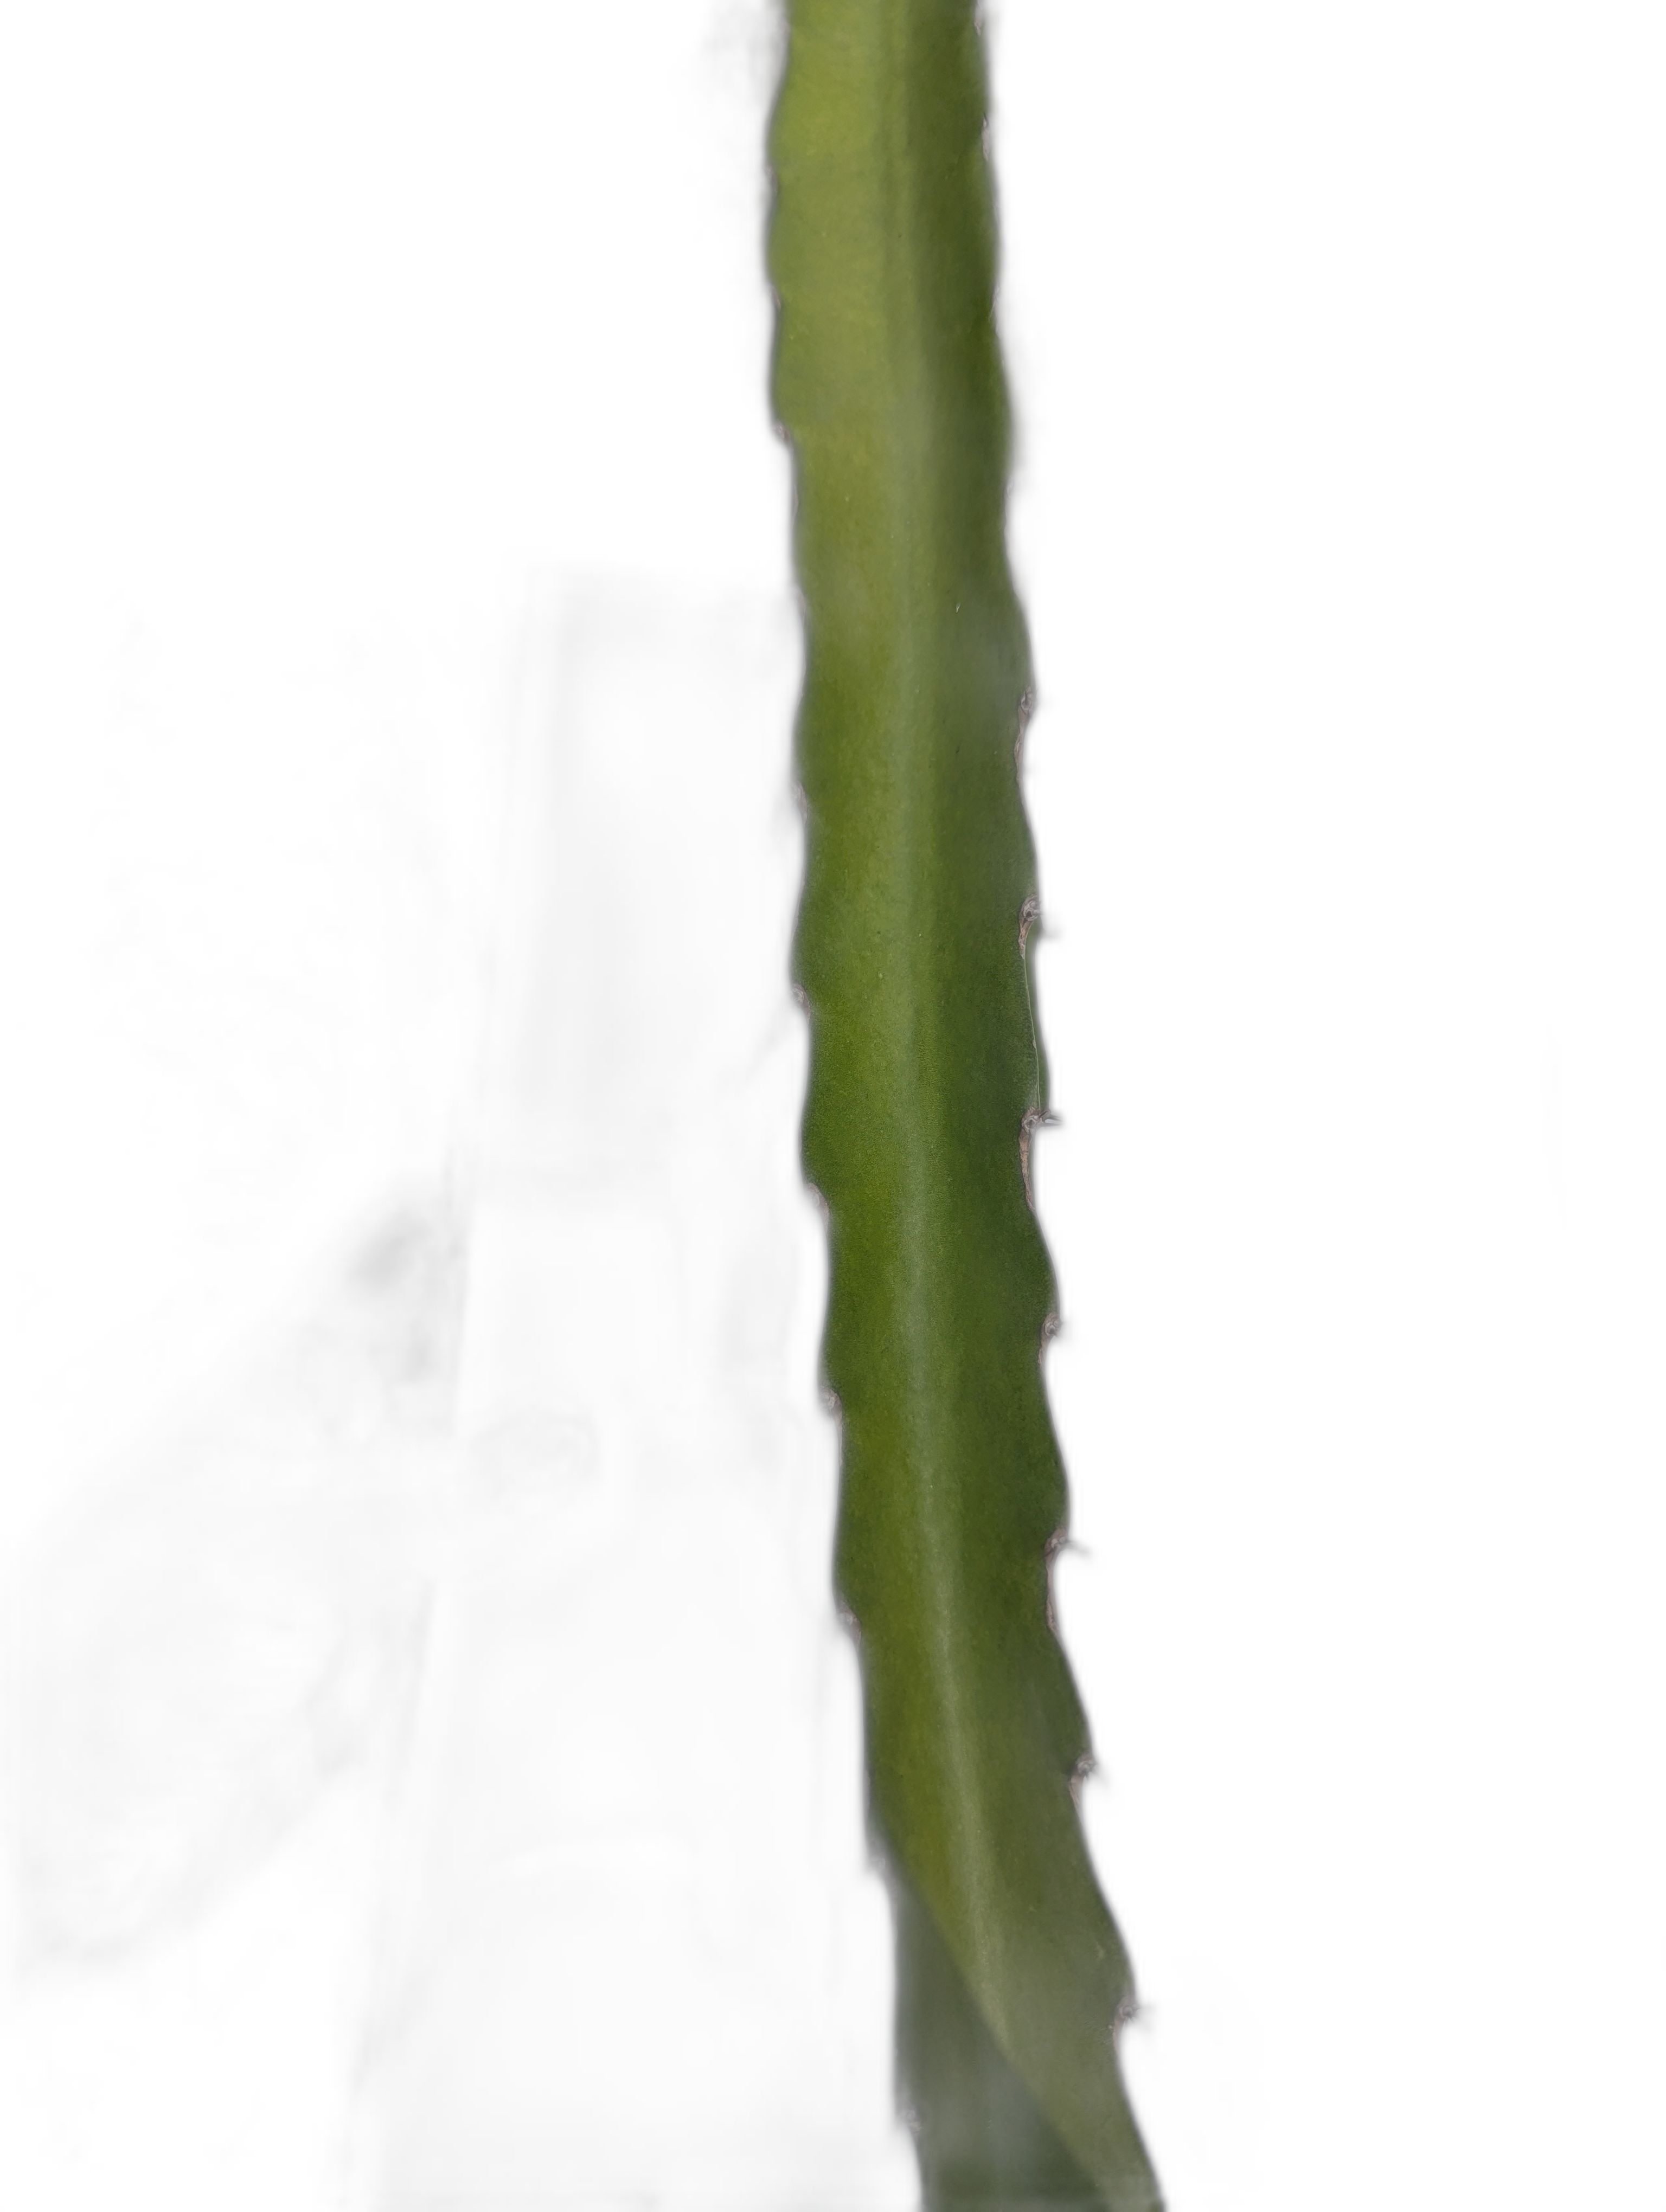
Label: Good leaf